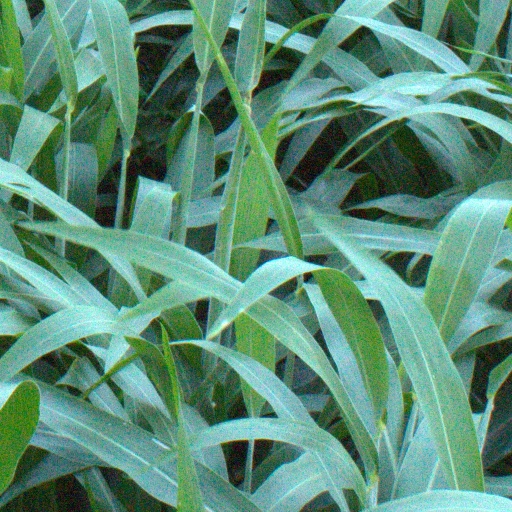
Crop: sorghum